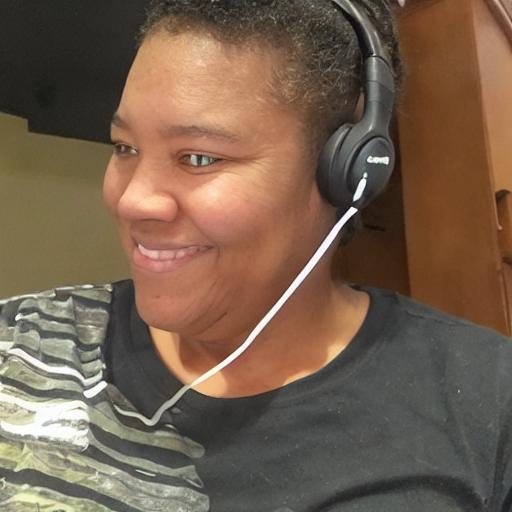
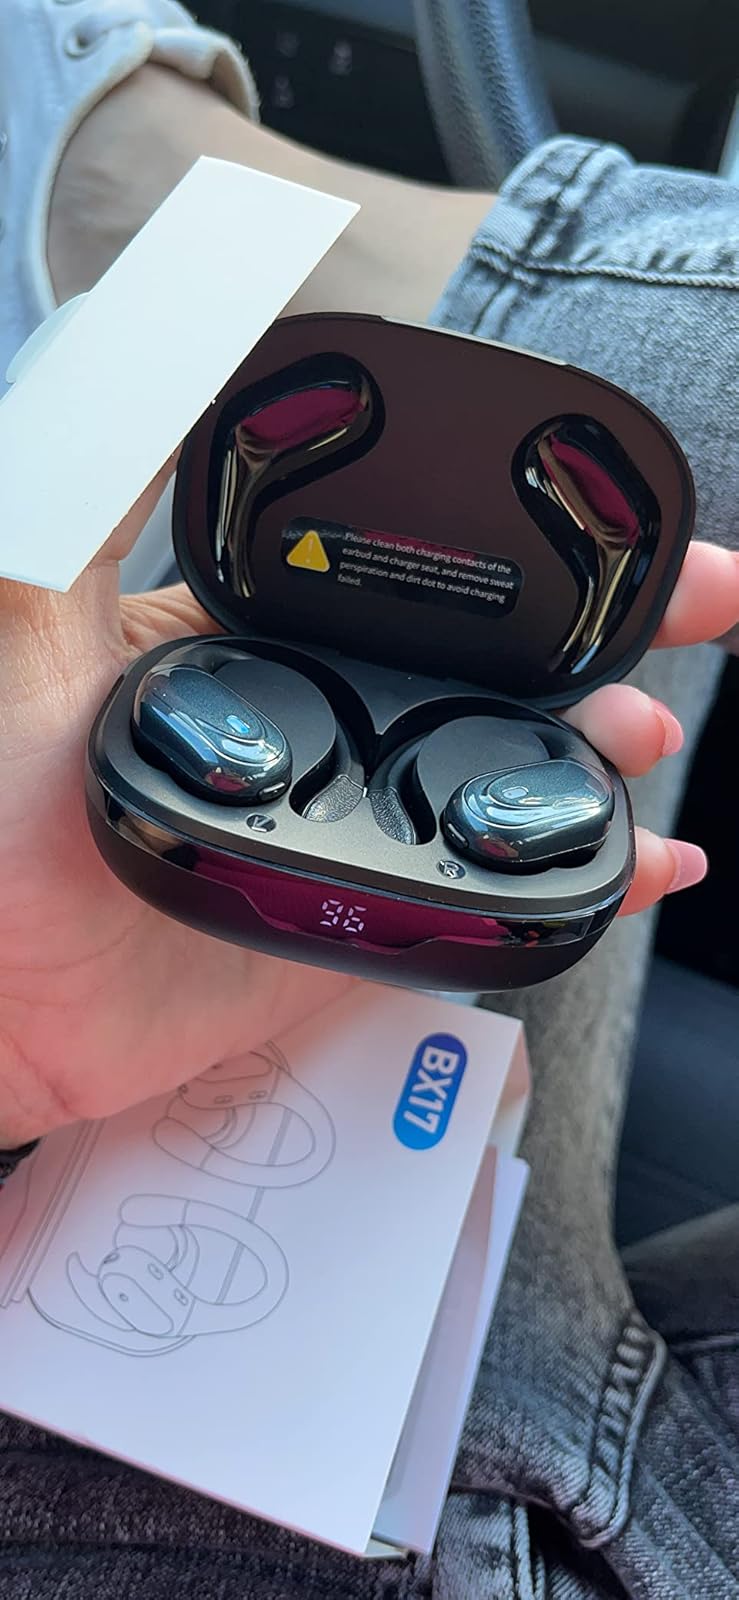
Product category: earbuds
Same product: no